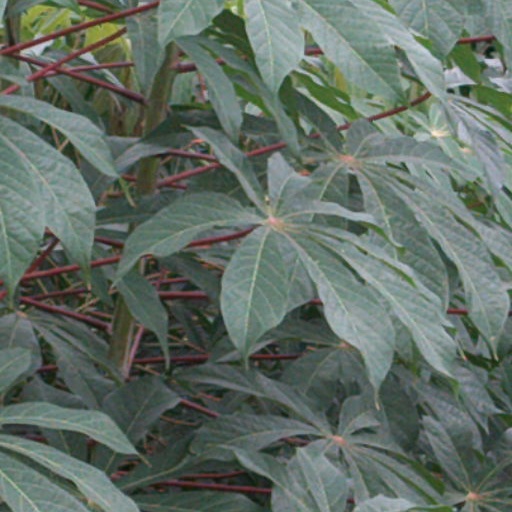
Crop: cassava